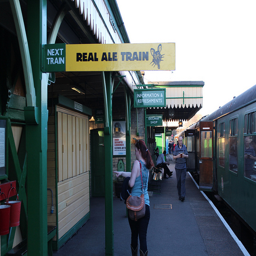
The train has stopped at the railroad for passengers to get on and off.
an image of a woman looking for a bag
a train on a train station and people walking near by
a woman in a tank top standing on a railway platform next to a train and punching a button on the platform.
Some people are walking about the sidewalk and enjoying their time.